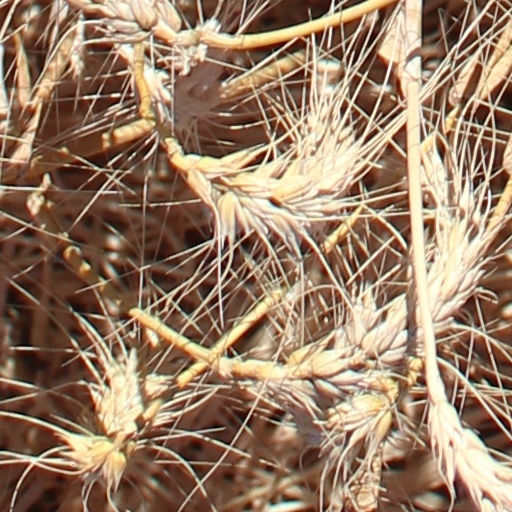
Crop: wheat